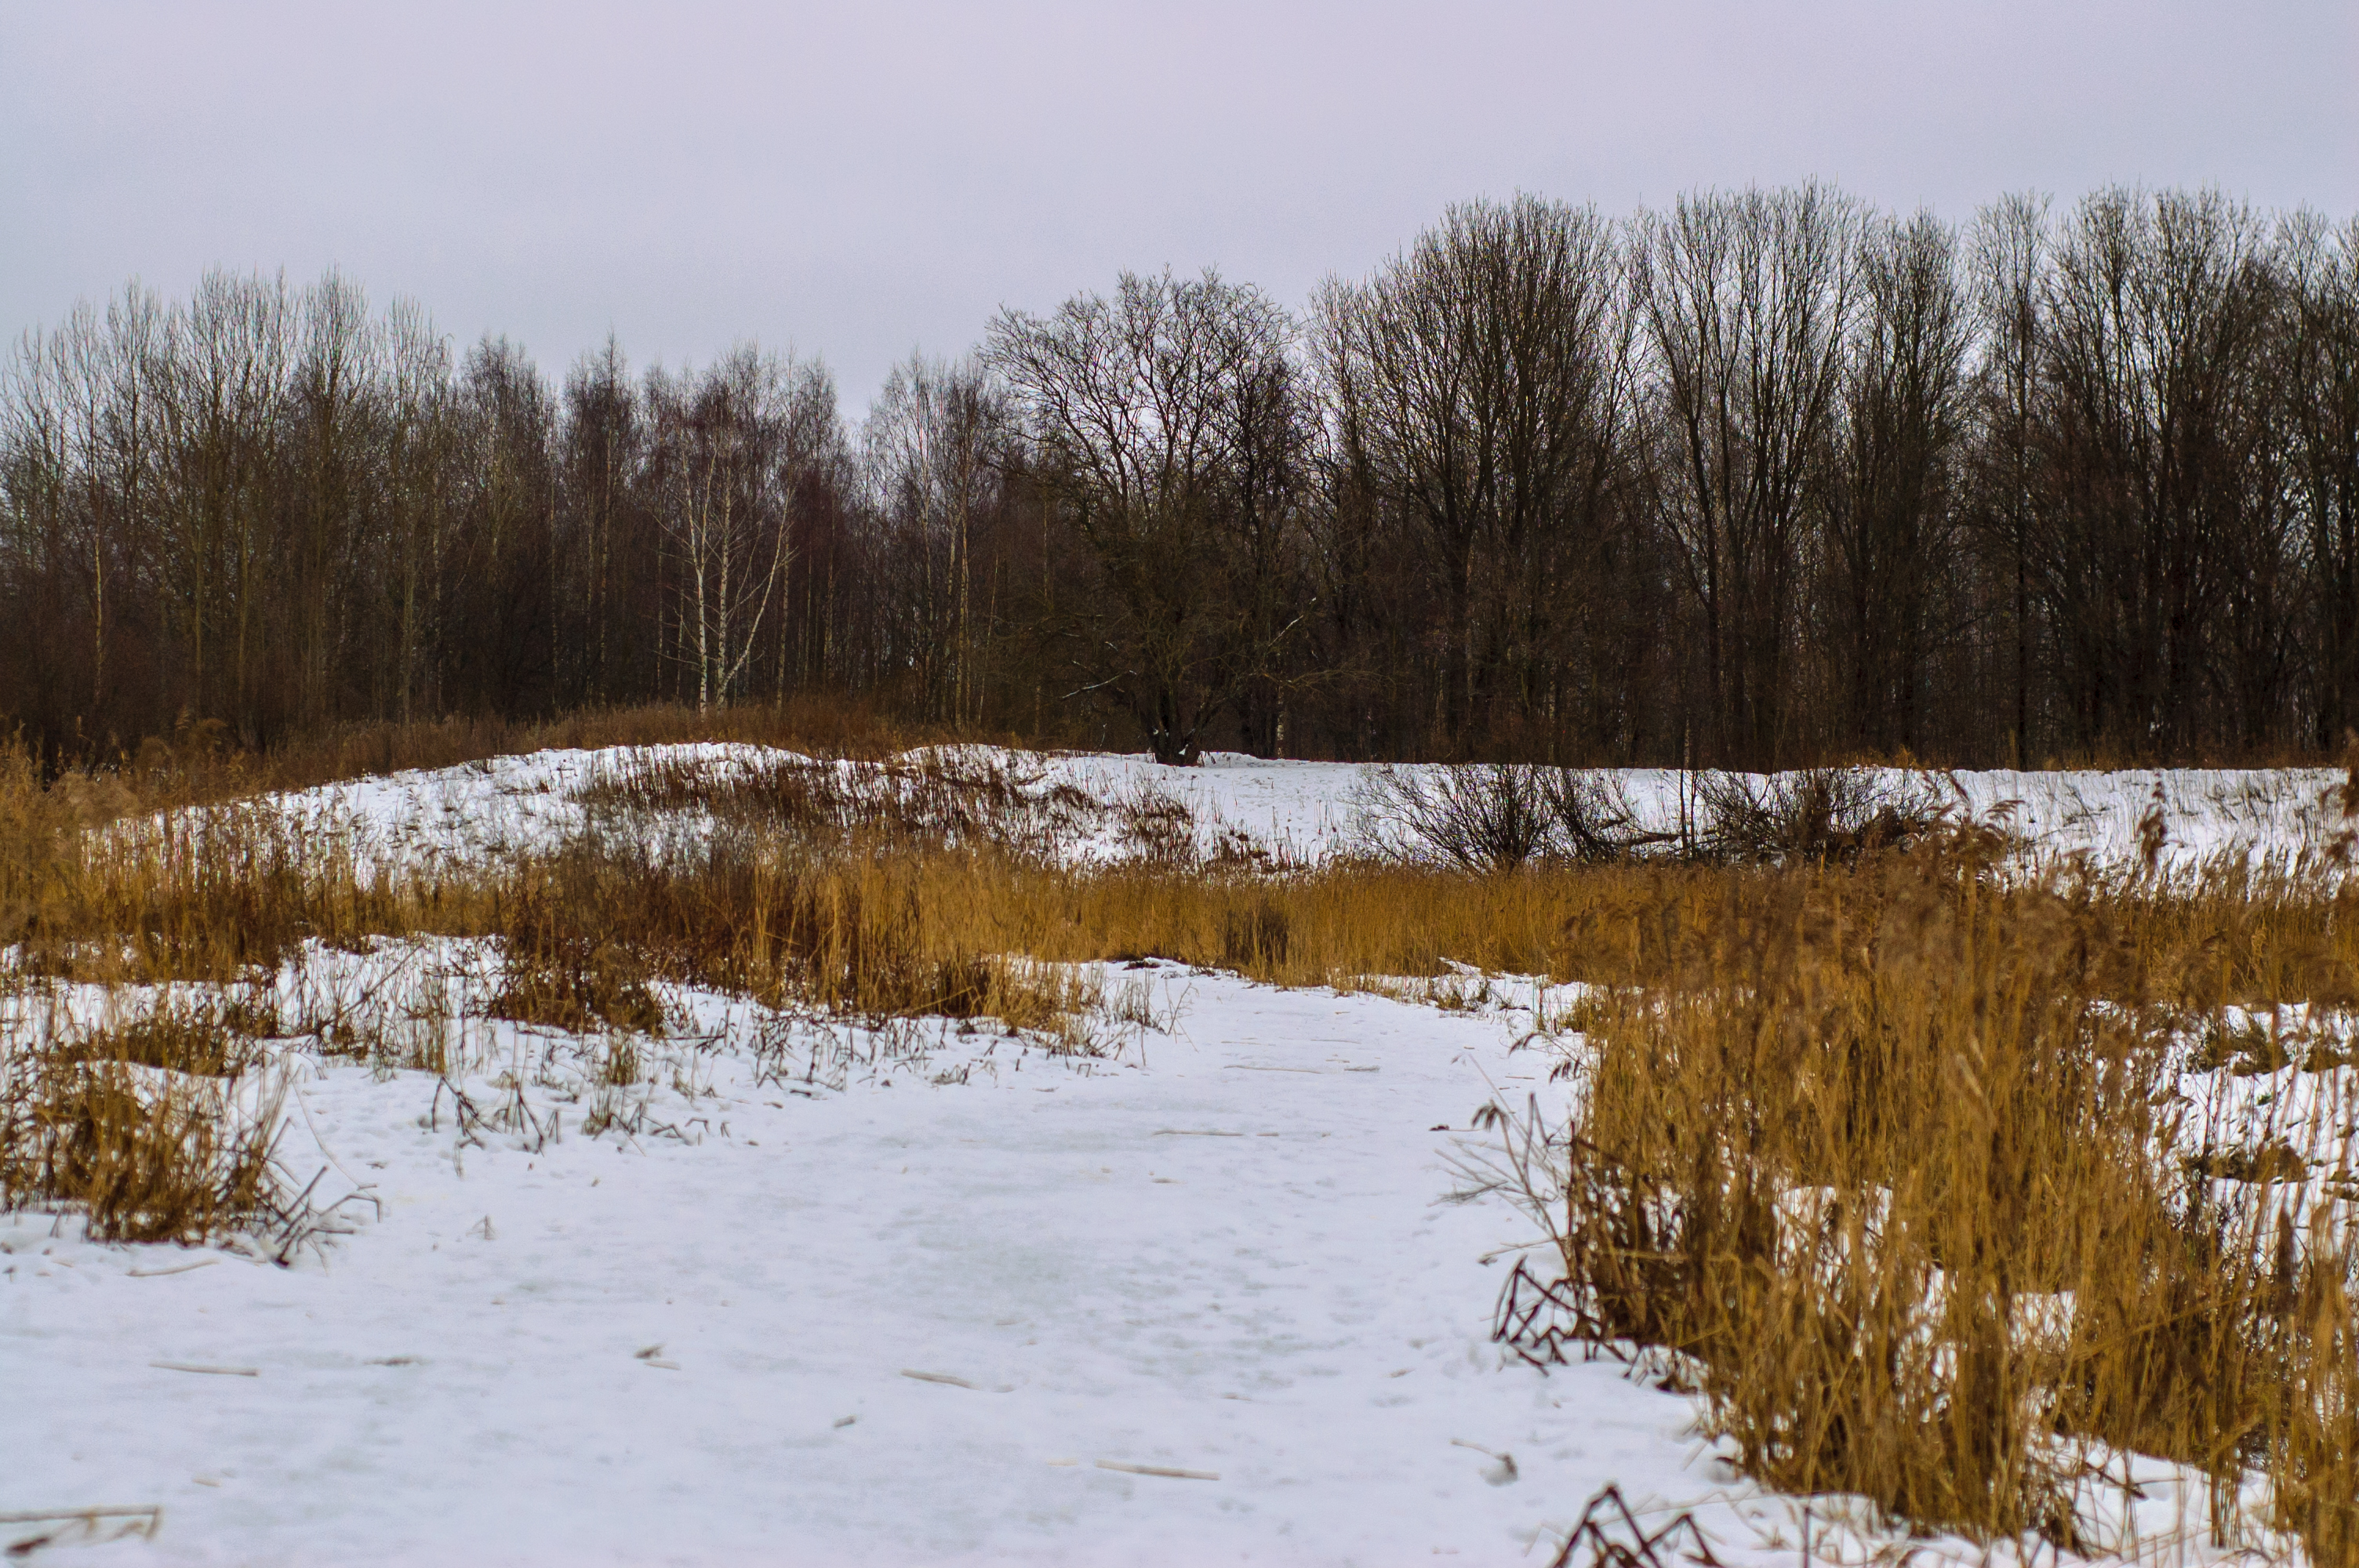
image, winter, natural landscape, freezing, ecoregion, snow, nature reserve, plain, twig, biome, grass family, precipitation, prairie, evergreen, tundra, Northern hardwood forest, grove